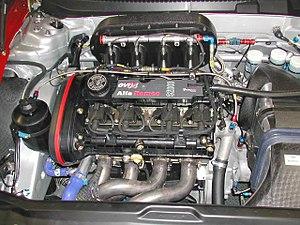
L'Alfa Romeo 156 est une automobile produite par le constructeur Alfa Romeo de 1997 à 2007. Élue voiture de l'année 1998, elle symbolise à cette époque le renouveau de la marque, après quelques années de morosité. Elle a été dessinée par le designer italien Walter da Silva, qui travaille aujourd'hui chez Audi après être passé par Seat.